British anti-invasion preparations of the Second World War

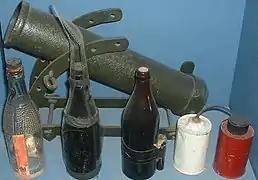
Home Guard improvised weapons

The light tanks were mostly MkVIB and the cruiser tanks were A9 / A10 / A13. The infantry tanks included 27 obsolete Matilda MkIs but the rest were almost all the very capable Matilda II. The first Valentine infantry tanks were delivered in May 1940 for trials and 109 had been built by the end of September. In the immediate aftermath of Dunkirk some tank regiments, such as the 4th/7th Royal Dragoon Guards, were expected to go into action as infantry armed with little more than rifles and light machine guns. In June 1940 the regiment received the Beaverette, an improvised armoured car developed by order of the Minister of Aircraft Production Lord Beaverbrook, and former holiday coaches for use as personnel carriers. It did not receive tanks until April 1941 and then the problematic Covenanter.